Rebuild Lagos Trust Fund

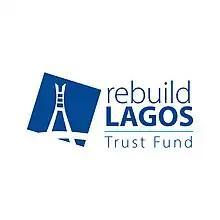
Rebuild Lagos Trust Fund official logo

Rebuild Lagos Trust Fund (also referred to as RLTF or The Fund) is a not-for-profit public-private partnership incorporated on 26 April 2021 as a company limited by guarantee tasked to rebuild, restore or preserve Lagos State public facilities marred by degradation, vandalization and damage through natural or human causes. At initiation, the organization was assigned a portfolio of six public assets ("historical and contemporary") at different stages of defacement or degeneration. The structural integrity of the historical buildings however, were either adversely or mildly affected. The six pioneer projects of RLTF were, Iga idunganran Primary Healthcare Centre (PHC); High Court, Igbosere; City Hall Lagos; Fire Service Station, Ikotun Igodun; Lagos State DNA & Forensic Center and Oyingbo Bus Terminal.